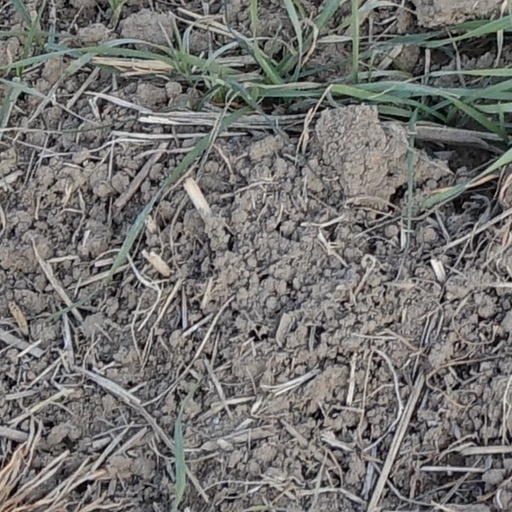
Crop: wheat